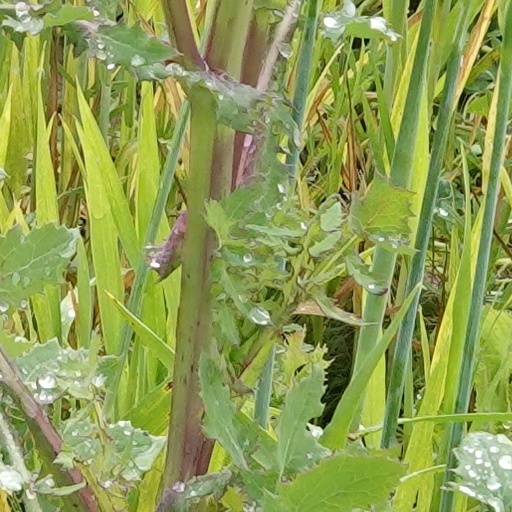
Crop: wheat